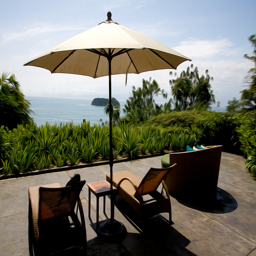
A couple of lawn chairs sitting under a white umbrella.
Patio furniture set to look out over the ocean.
The patio with chairs and umbrella looking over the ocean.
A beautiful patio with furniture overlooking the ocean.
Two chairs under an open umbrella near the water.